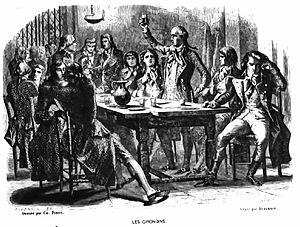
Les agapes des Girondins, à la veille de leur exécution
La guillotine est une machine de conception française, inspirée d’anciens modèles de machines à décapitation, et qui fut utilisée en France pour l’application officielle de la peine de mort par décapitation, puis dans certains cantons de Suisse, en Grèce, en Suède, en Belgique et en Allemagne. En France, une guillotine fonctionna à la prison des Baumettes pour la dernière fois en septembre 1977, et fut remisée définitivement, après l’abolition de la peine de mort en 1981, au Centre pénitentiaire de Marseille.